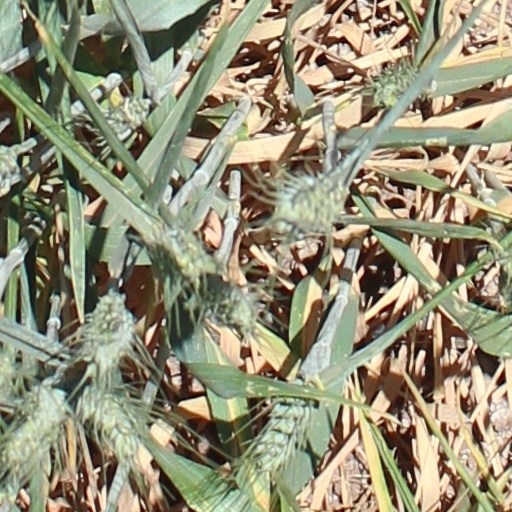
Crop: wheat